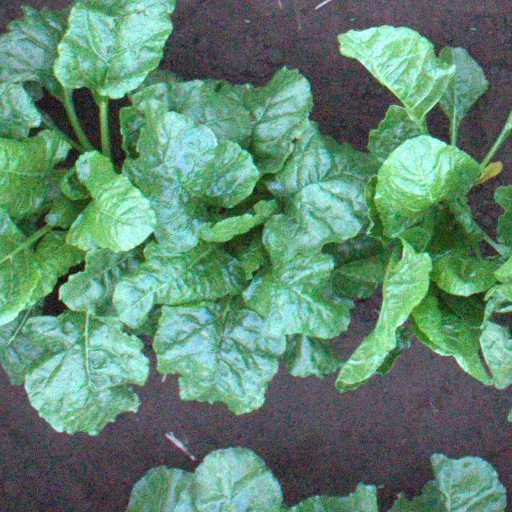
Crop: sugar beet